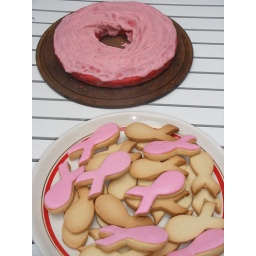
Homemade goodies! Cookies &amp;amp; fondant by Juli and the hot pink cake by Anne.